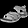
Label: Sandal